Cape Canaveral Launch Complex 12

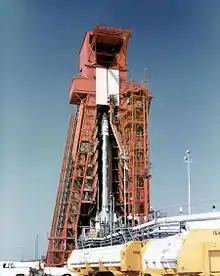
Atlas D with FIRE 1 at LC-12

Launch Complex 12 (LC-12) at Cape Canaveral Space Force Station, Florida was a launch pad used by Atlas rockets and missiles between 1958 and 1967. It was the second-most southern of the pads known as Missile Row, between LC-11 to the south and LC-13 to the north. Along with Complexes 11, 13 and 14, LC-12 featured a more robust design than many contemporary pads, due to the greater power of the Atlas compared to other rockets of the time. It was larger, and featured a concrete launch pedestal that was tall and a reinforced blockhouse. The rockets were delivered to the launch pad by means of a ramp on the southwest side of the launch pedestal.